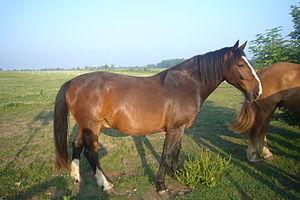
Le Frison oriental ou Alt-oldenburger est une ancienne race de chevaux, représentative du type warmblood lourd en Europe. Il est longtemps confondu avec l'Oldenbourg, devenu depuis un cheval de sport. Son élevage a presque cessé en 1964, face à la concurrence du tracteur agricole.